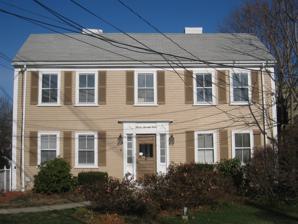
Building: Kimball Farmer House
Country: United States of America
Year built: 1826
Historic house in Massachusetts, United States United States historic place Kimball Farmer House U.S. National Register of Historic Places Show map of Massachusetts Show map of the United States Location 1173 Massachusetts Avenue, Arlington, Massachusetts Coordinates 42°25′24″N 71°10′30″W / 42.42333°N 71.17500°W / 42.42333; -71.17500 Built 1826 Architectural style Federal MPS Arlington MRA NRHP reference No. 85001031 Added to NRHP April 18, 1985 The Kimball Farmer House is a historic house in Arlington, Massachusetts .  This two-story wood-frame house was built in 1826 by Kimball Farmer, a farmer.  The chimneys of this Federal style house are placed at the rear, a local variant, and its front entry is framed by sidelight windows topped with Gothic-style lancet tracing in the entablature.  The property was owned by three generations of Farmers, and became home to commercial offices and one residential unit for many years during the 20th century. In 2014, the nonprofit affordable housing developer, Housing Corporation of Arlington purchased the site, restored many of its historic features, and created three permanently affordable apartments within it. The house was listed on the National Register of Historic Places in 1985. See also Wikimedia Commons has media related to Kimball Farmer House . National Register of Historic Places listings in Arlington, Massachusetts References